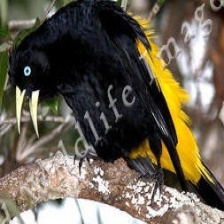
Species: YELLOW CACIQUE
Scientific name: CACICUS CELA